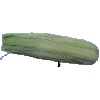
Label: Corn Husk 1